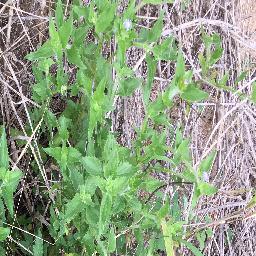
Label: siam_weed